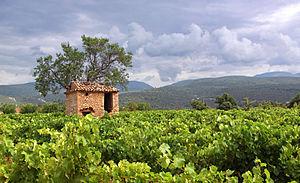
Villars est une commune française située dans le département de Vaucluse, en région Provence-Alpes-Côte d'Azur.